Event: Nepal Earthquake
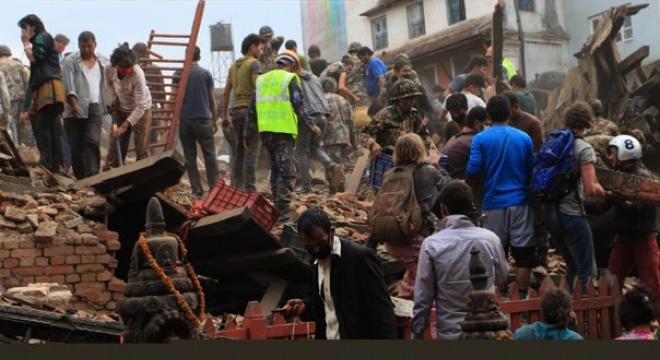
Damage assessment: damage